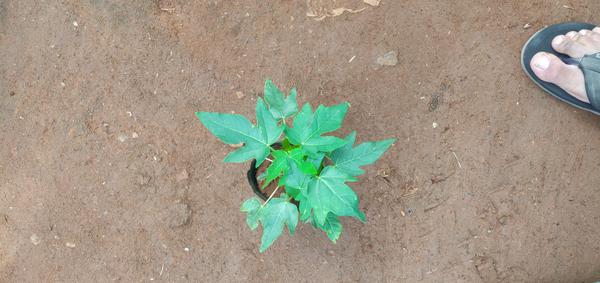
Plant: Pappaya